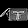
Label: Bag